Anichkov Palace

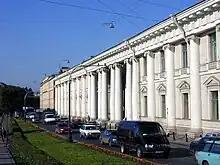
The colonnade of Her Imperial Majesty's Cabinet (designed by Giacomo Quarenghi)

Upon Potemkin's demise (1791), the palace was restored to the crown and adapted to accommodate Her Imperial Majesty's Cabinet.